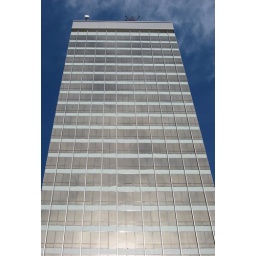
winston tower in winston-salem, old wachovia building